Jan Cousteau

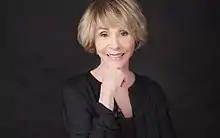

Janice Cousteau ( Sullivan; 5 April 1939) is the widow of undersea explorer Philippe Cousteau and joined the Cousteau team on 20 expeditions over 12 years.